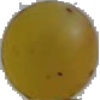
Label: Grape White 3